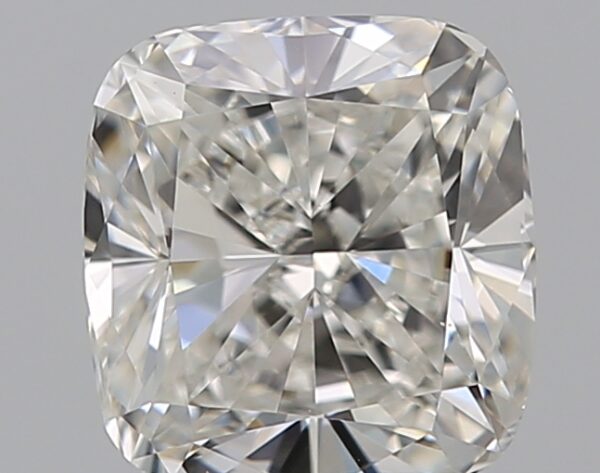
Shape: cushion
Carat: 0.97
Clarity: VS1
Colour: G
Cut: EX
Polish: EX
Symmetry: EX
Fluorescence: F
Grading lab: GIA
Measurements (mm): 5.88 x 5.53 x 3.62